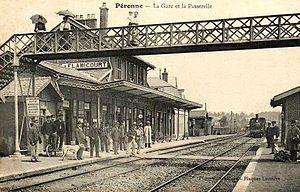
Train de voyageurs entrant dans l'ancienne gare de Péronne - Flamicourt, dont le bâtiment-voyageurs a été remplacé en 1909.
La gare de Péronne - Flamicourt est une ancienne gare ferroviaire française, située à Flamicourt, près du centre-ville de Péronne, sous-préfecture du département de la Somme, en région Hauts-de-France.
La ligne de Saint-Just-en-Chaussée à Douai est une ligne ferroviaire française, en grande partie à voie unique, reliant Saint-Just-en-Chaussée à Douai, en passant notamment par Montdidier, Péronne et Cambrai.